Aquaculture in Australia

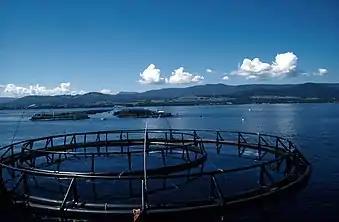
CSIRO Salmon cages. Australia's aquaculture industry has an annual value of more than $600 million and is expanding at the rate of 20% per year.

Aquaculture in Australia is the country's fastest-growing primary industry, accounting for 34% of the total gross value of production of seafood. 10 species of fish are farmed in Australia, and production is dominated by southern bluefin tuna, Atlantic salmon and barramundi. Mud crabs have also been cultivated in Australia for many years, sometimes leading to over-exploitation. Traditionally, this aquaculture was limited to table oysters and pearls, but since the early 1970s, there has been significant research and commercial development of other forms of aquaculture, including finfish, crustaceans, and molluscs.